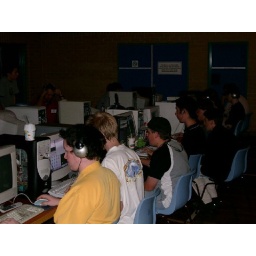
me in the white black and grey shirt